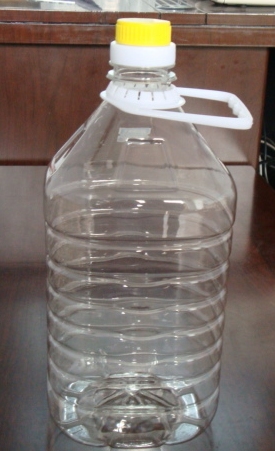
Waste category: plastic